Invaders from Space

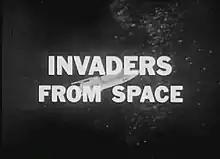
Opening titles

Invaders from Space is a 1964 film edited together for American television from films #3 and #4 of the 1957 Japanese short film series "Super Giant".